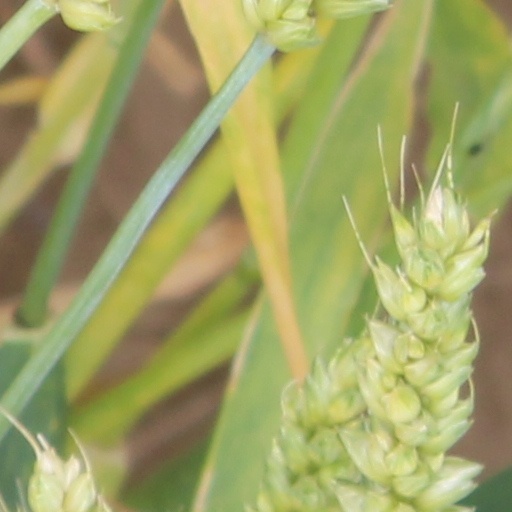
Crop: wheat